Autos sacramentales

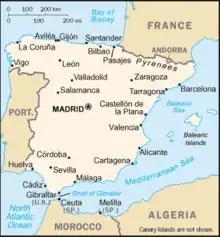
map of present-day Spain

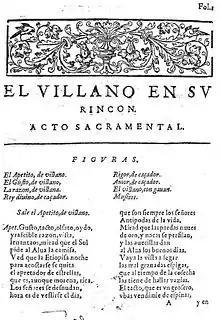
First page of "El villano en su rincón", an auto sacramental by Lope de Vega first published in 1617.

The "auto sacramental" may be defined as a dramatic representation of the mystery of the Eucharist. At least this is the definition that would apply to the "auto" of the time of Calderón. It does not so well fit, however, those of the preceding century, many of which were sacramental only in that they were presented during the feast of Corpus Christi. They are usually allegorical, the characters representing, for example, Faith, Hope, Air, Sin, Death, etc. There were some indeed, in which not a single human character appeared, but personifications of the Virtues, the Vices, the Elements, etc.